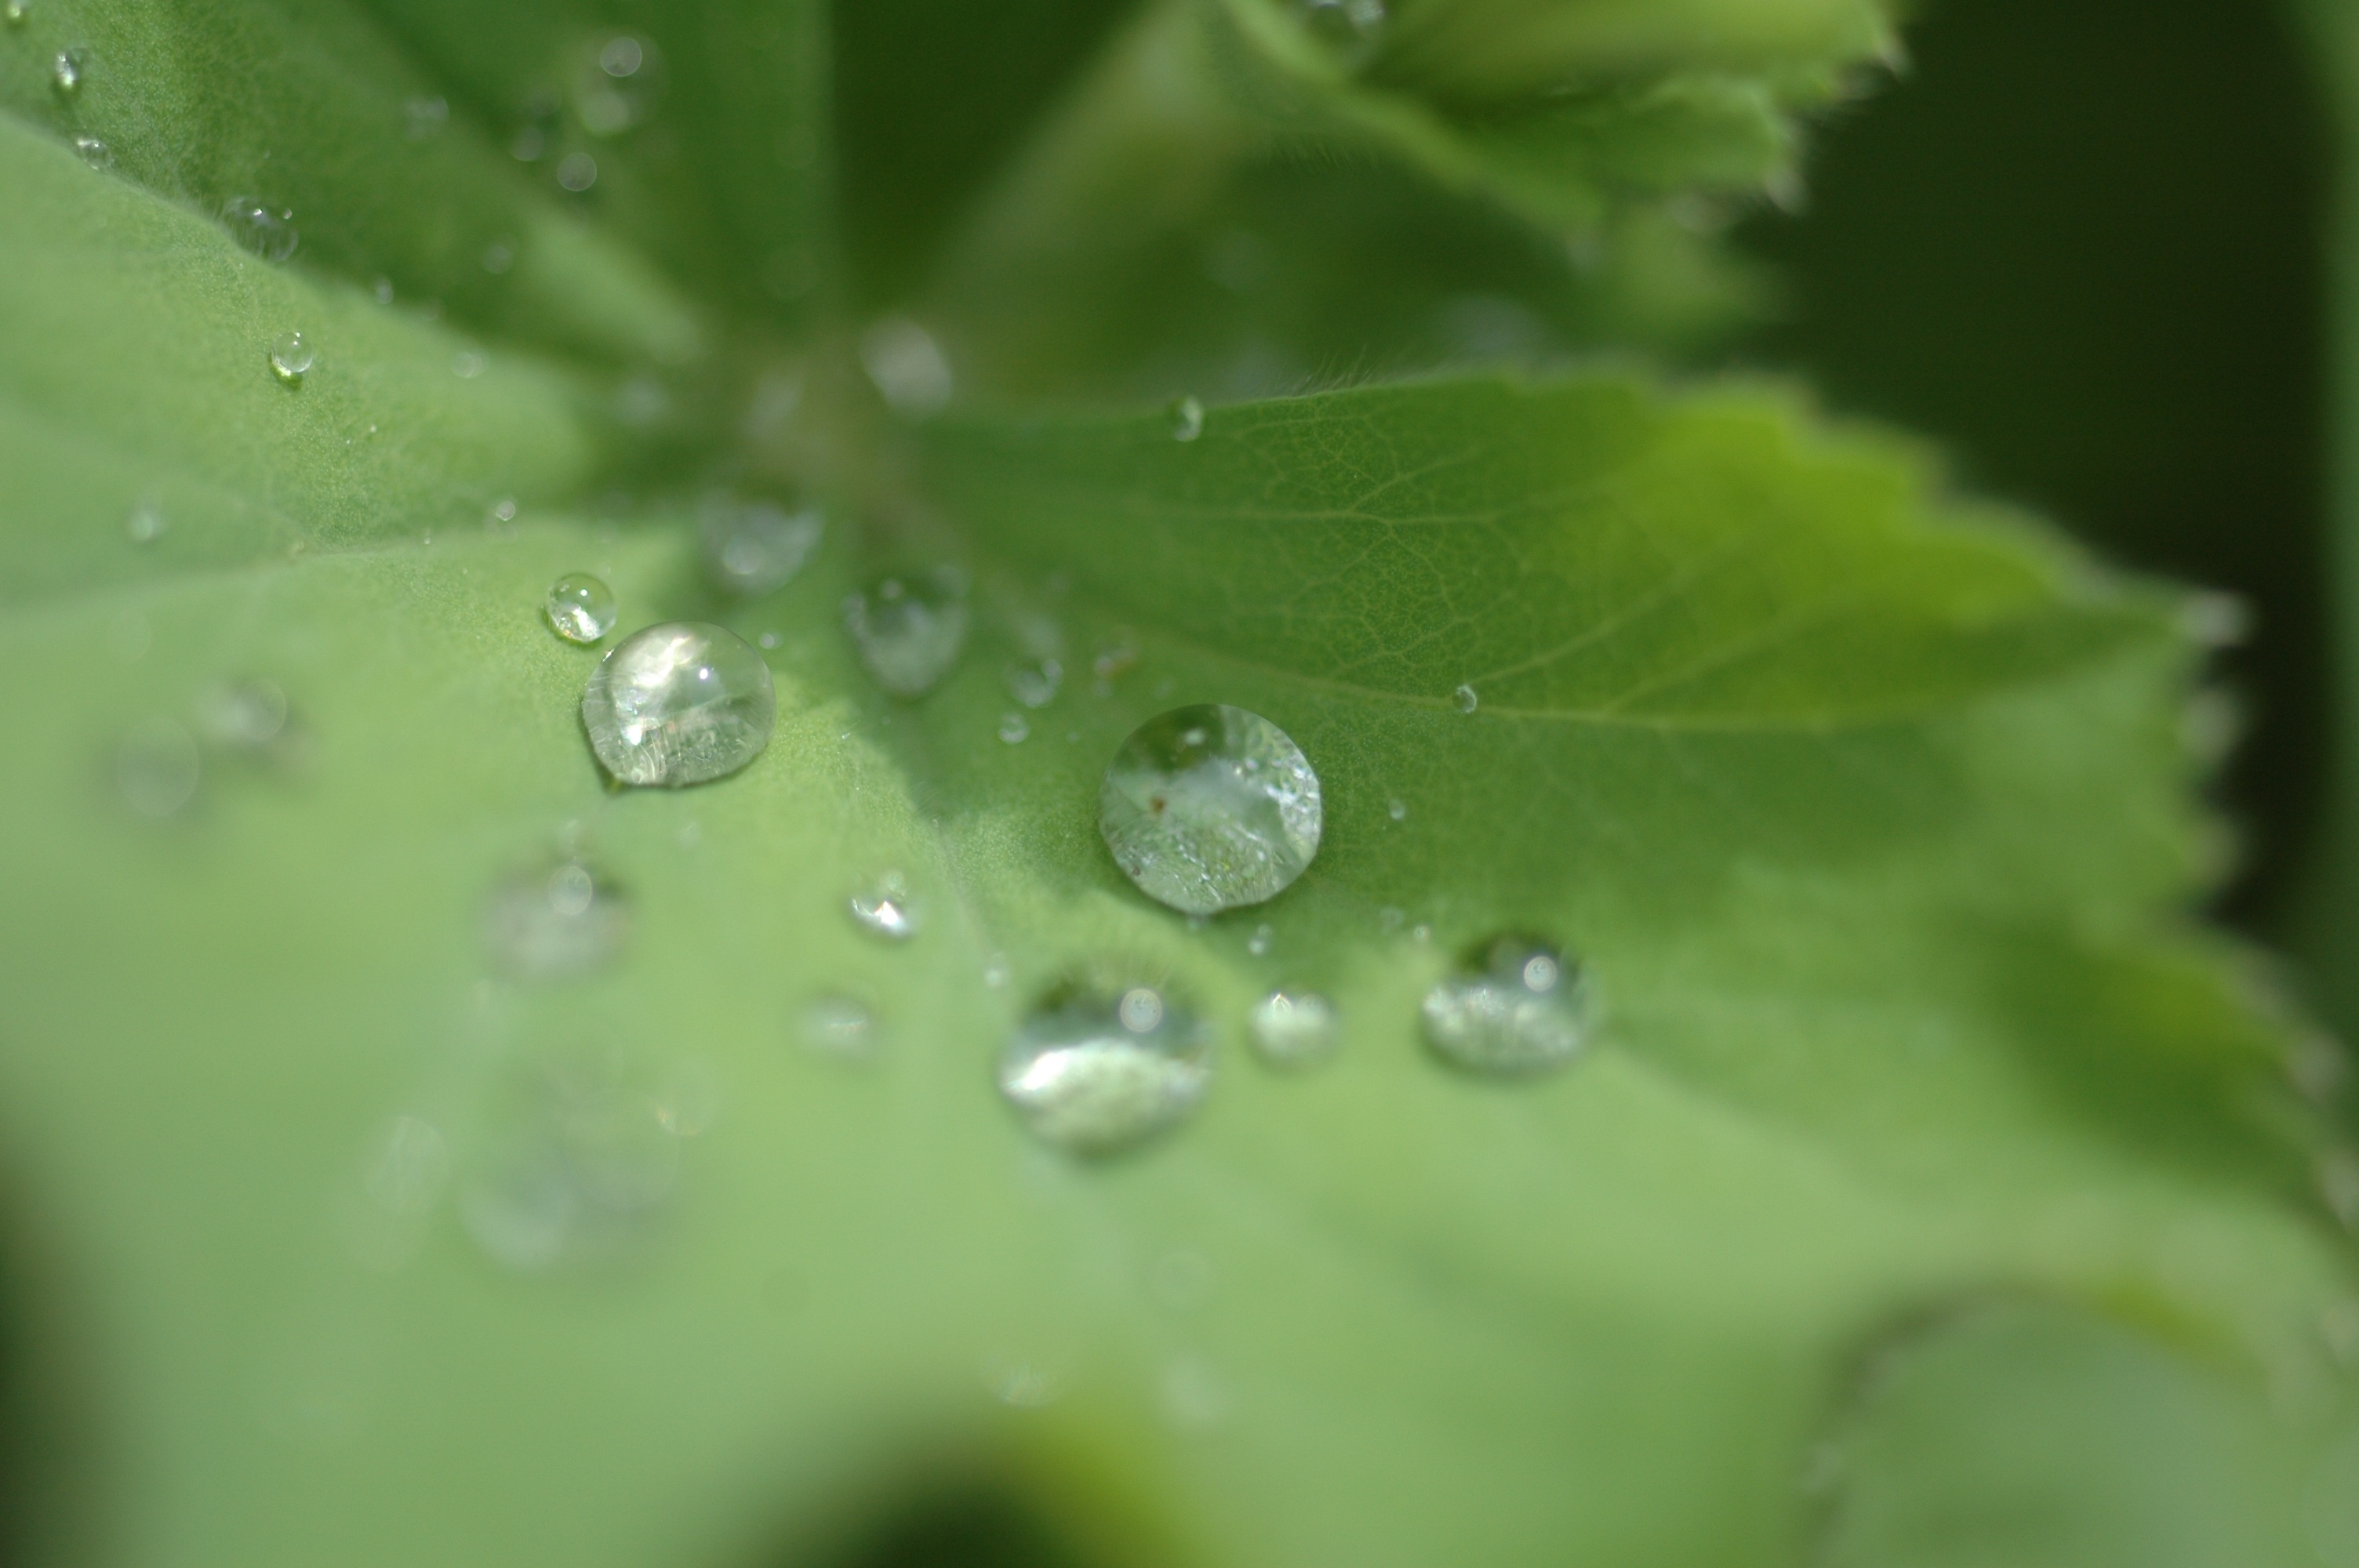
water, nature, drop, dew, plant, photography, leaf, flower, raindrop, wet, green, botany, flora, surface, close up, dewdrop, drop of water, moisture, macro photography, run off, annual plant, plant stem